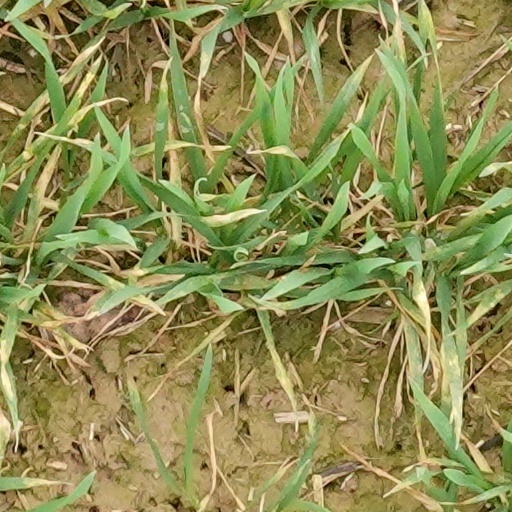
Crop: wheat